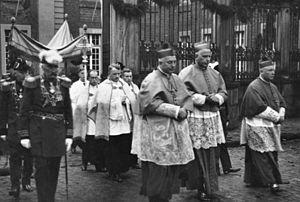
Le Bienheureux Clemens August, Comte von Galen, né le 16 mars 1878 au château de Dinklage et mort le 22 mars 1946 à Münster, est un prêtre catholique allemand, évêque de Münster en Allemagne de 1933 à 1946 et cardinal de l'Église catholique. Surnommé le Lion de Münster, il s'est distingué pendant le Troisième Reich et la Seconde Guerre mondiale en menant l'opposition catholique aux euthanasies commises par le régime hitlérien et en dénonçant les abus de la Gestapo ainsi que la persécution de l'Église. Créé cardinal en 1946 par le pape Pie XII en reconnaissance de son attitude pendant cette période, il est déclaré bienheureux par le pape Benoît XVI le 9 octobre 2005.
L'église Saint-Matthias est une église néogothique de Berlin, dans le quartier de Schöneberg. C'est l'une des paroisses catholiques les plus anciennes de la capitale allemande. Elle se trouve sur la place Winterfeldt. Sa flèche qui autrefois dominait Schöneberg et la Winterfeldtplatz n'a pas été reconstruite après la guerre.